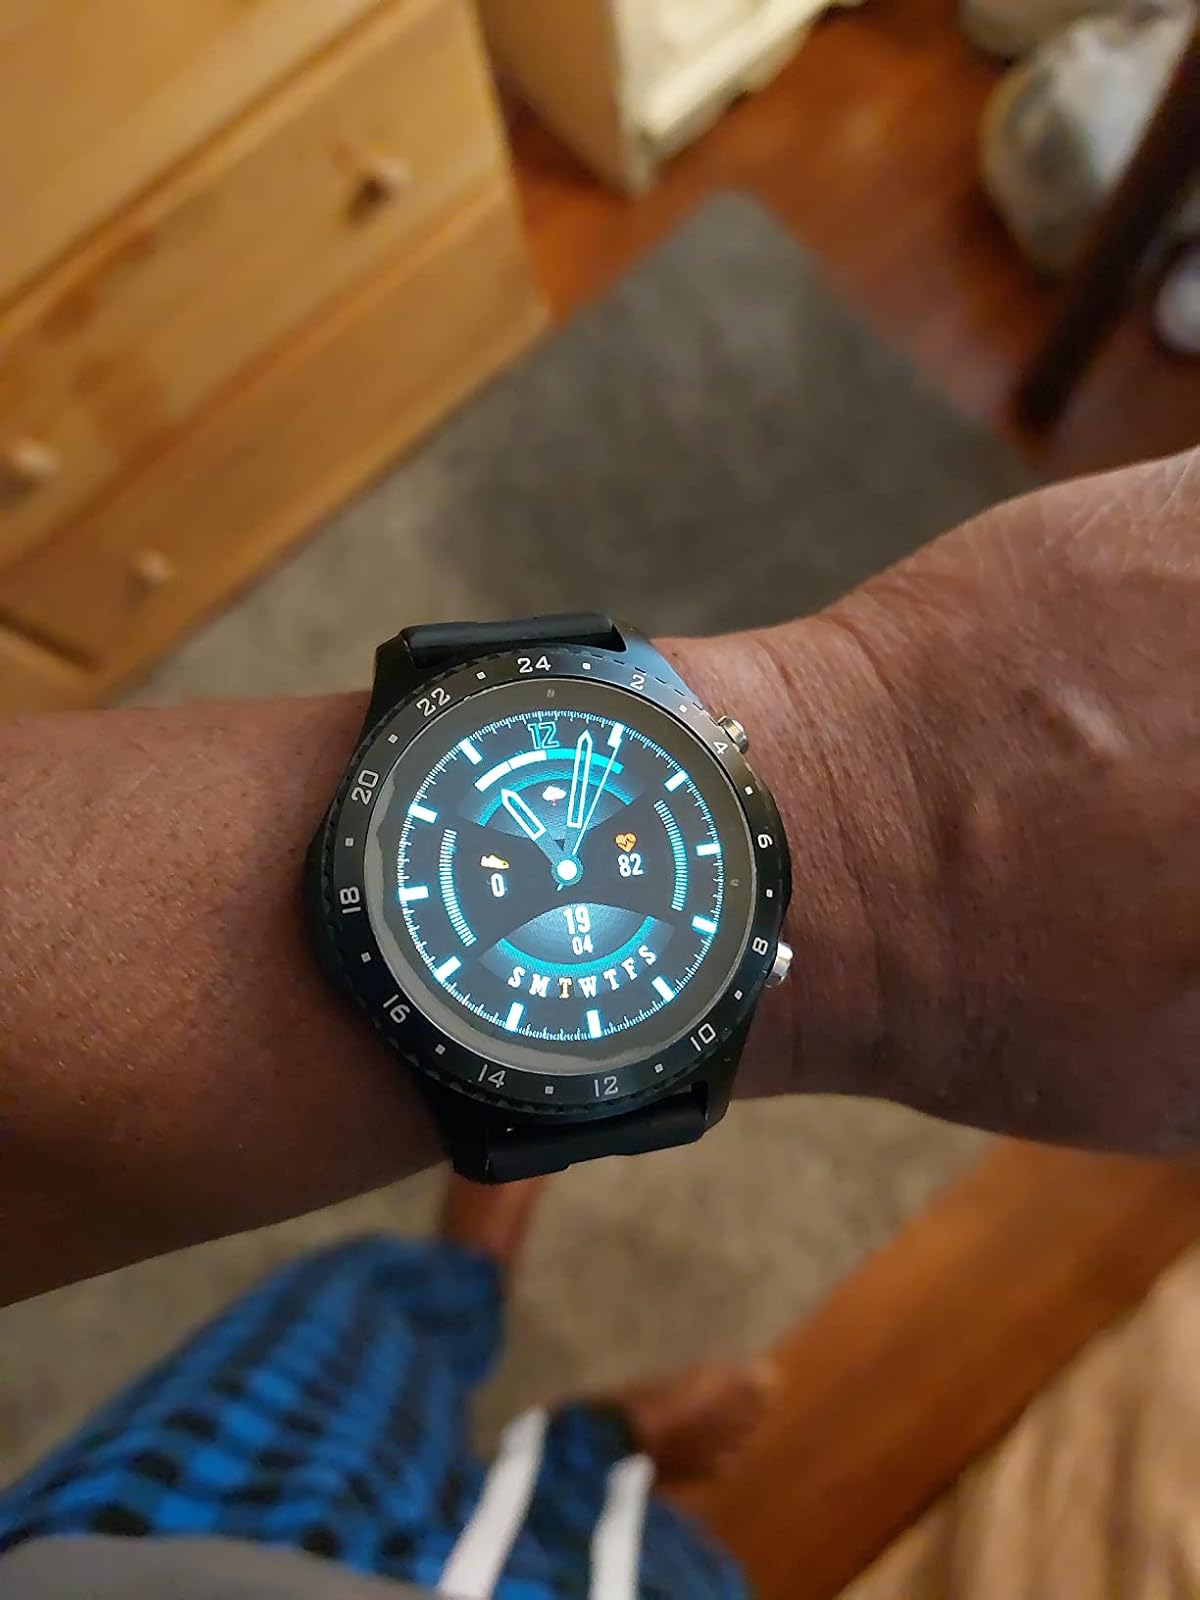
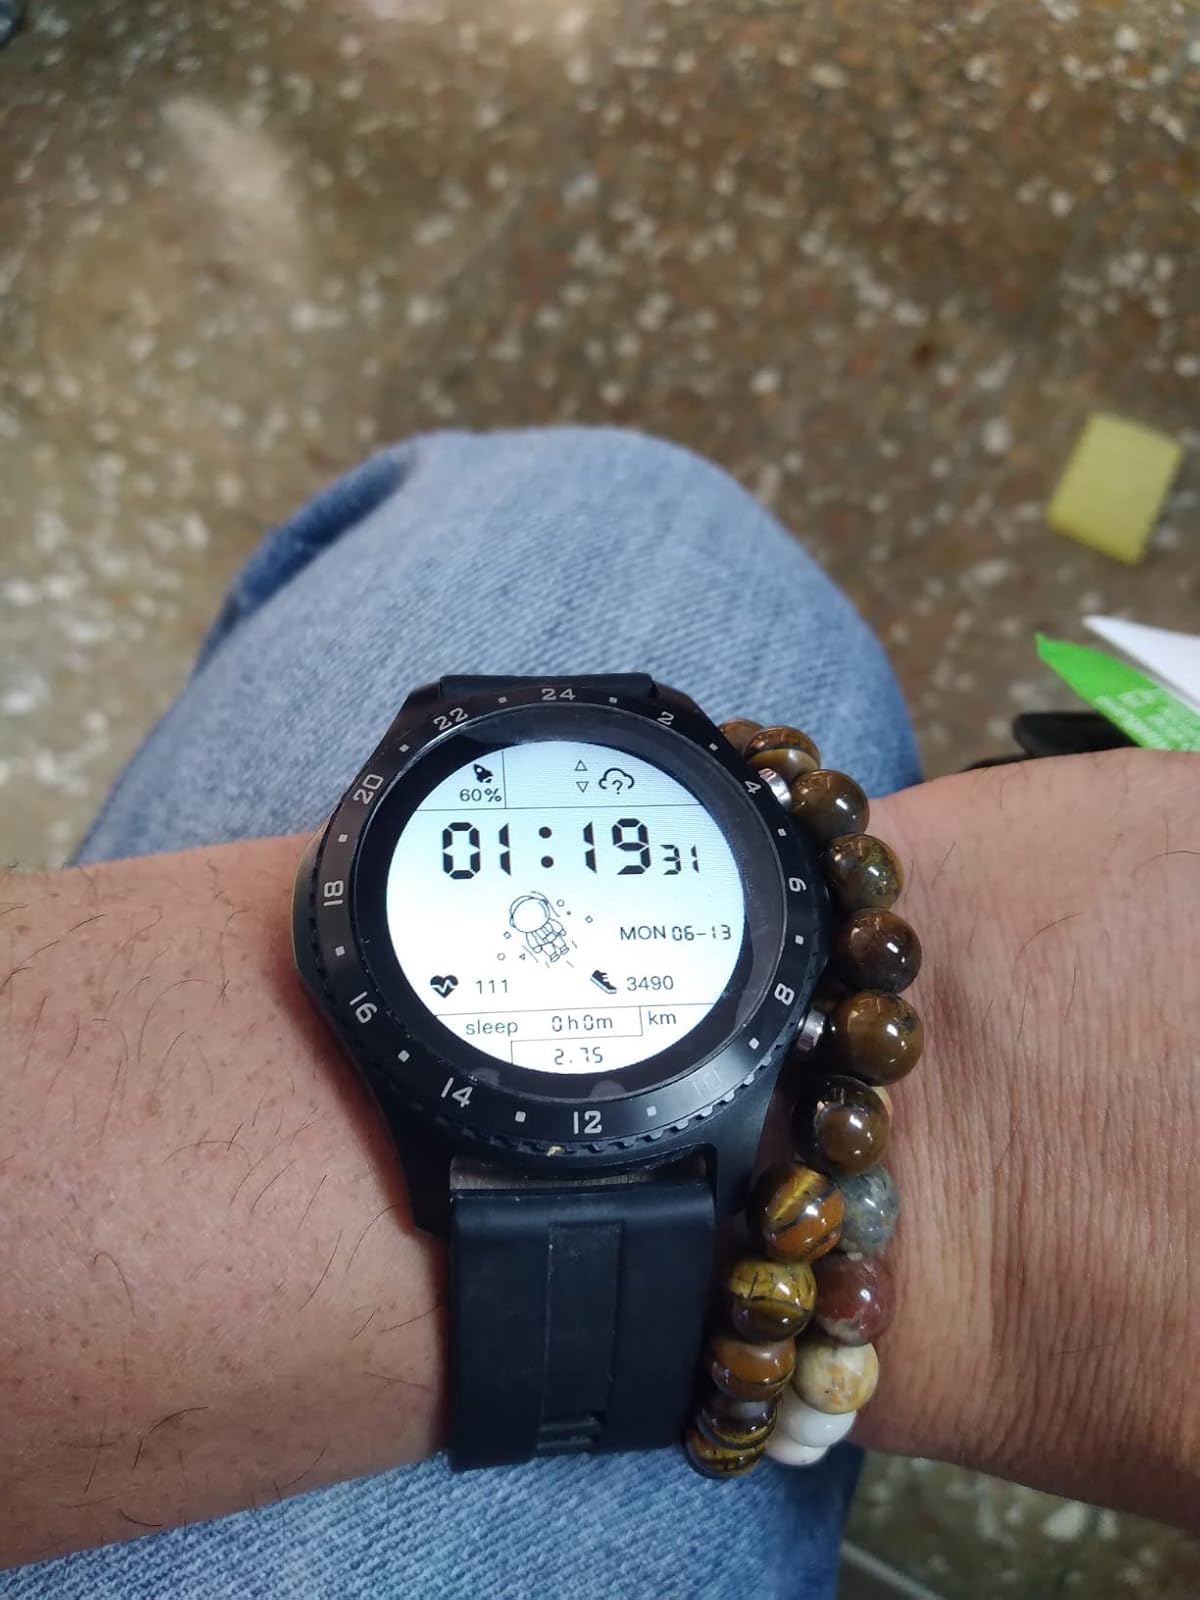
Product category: smartwatch
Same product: yes